Luttra Woman

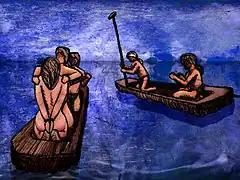
Artist's impression of the supposed human sacrifice ritual in which the Luttra Woman was drowned. By Gunnar Creutz, Falbygden Museum.

The skull exhibited a perforation below the left eye socket, likely resulting from a chronic bone infection; otherwise, her remains bore no traces of injuries or diseases. Her legs were positioned in a tight squatting posture, with the calves resting against the thighs. Bagge surmised that her legs had been bound, though the binding materials had not been preserved in the bog environment. Sahlström noted that the skull's imprint on the peat block suggested a prone position; Dahr concurred, concluding she had been lying face down. She appeared to have been placed in shallow water at or shortly after her death, remaining undisturbed in this restrained position until the 1943 discovery. Bagge postulated that she had been deliberately drowned, proposing the hypothesis that she was the victim of either a human sacrifice ritual or a witch execution. Ahlström and Sten noted that some Early Neolithic remains in Denmark bore indications of similar sacrificial practices. An alternative explanation posited that the bindings were part of a water burial ritual for the Luttra Woman's corpse, following her death from unrelated causes.